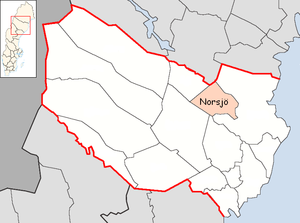
Norsjö kommun
Norsjö kommune ligger i länet Västerbottens län i landskap Västerbotten i landsdelen Norrland i Sverige. Kommunen har grænser til nabokommunerne Malå, Lycksele, Vindeln og Skellefteå i Västerbottens län og til Arvidsjaur i Norrbottens län. Kommunens administration ligger i byen Norsjö. I Norsjö kommun finns Bastuträsk jernbanestation. Bastuträsk fungerer også som station for Skellefteå. Vest for byen ligger den 16,6 km² store sø Norsjön.